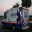
Label: ambulance